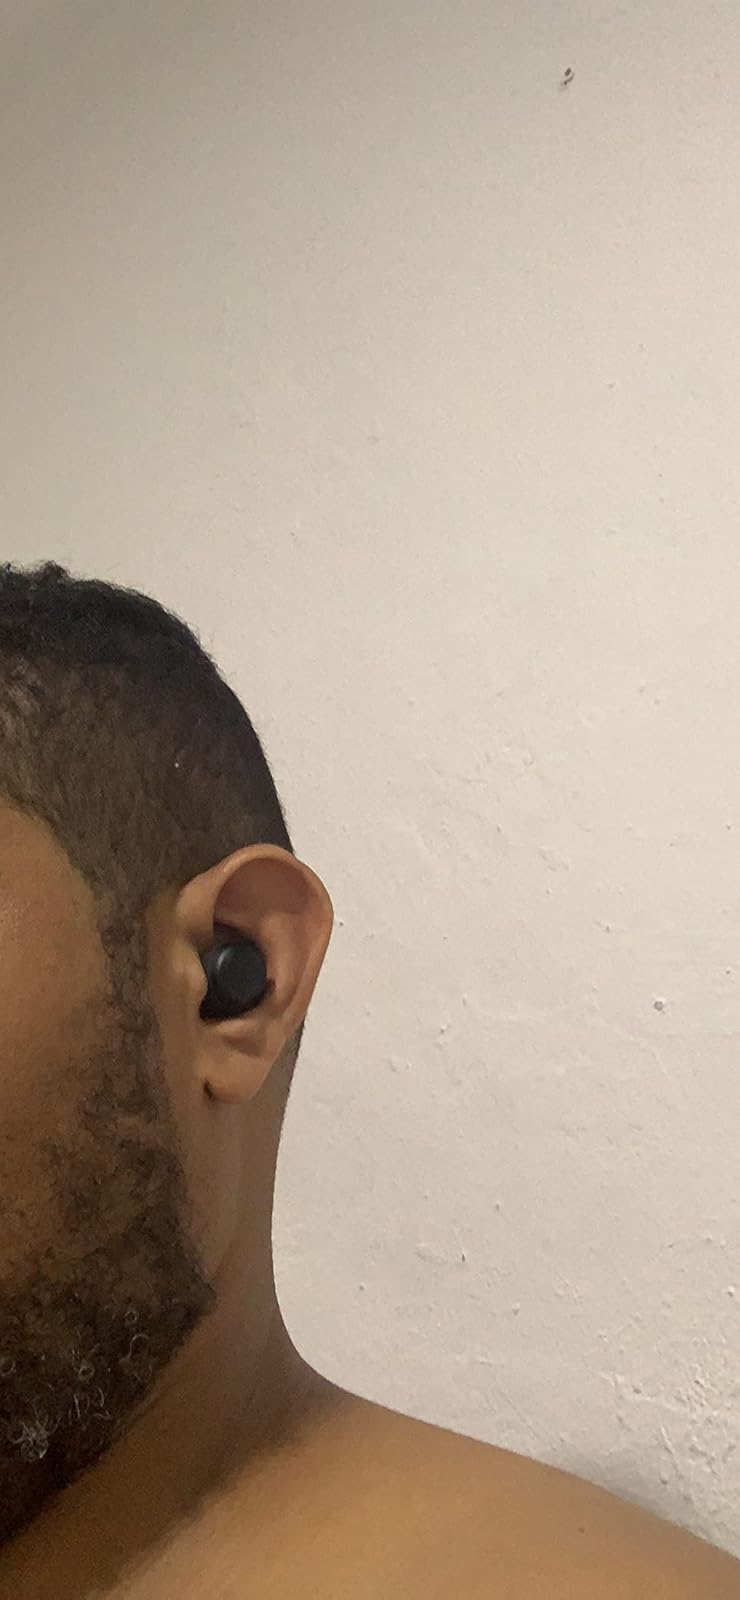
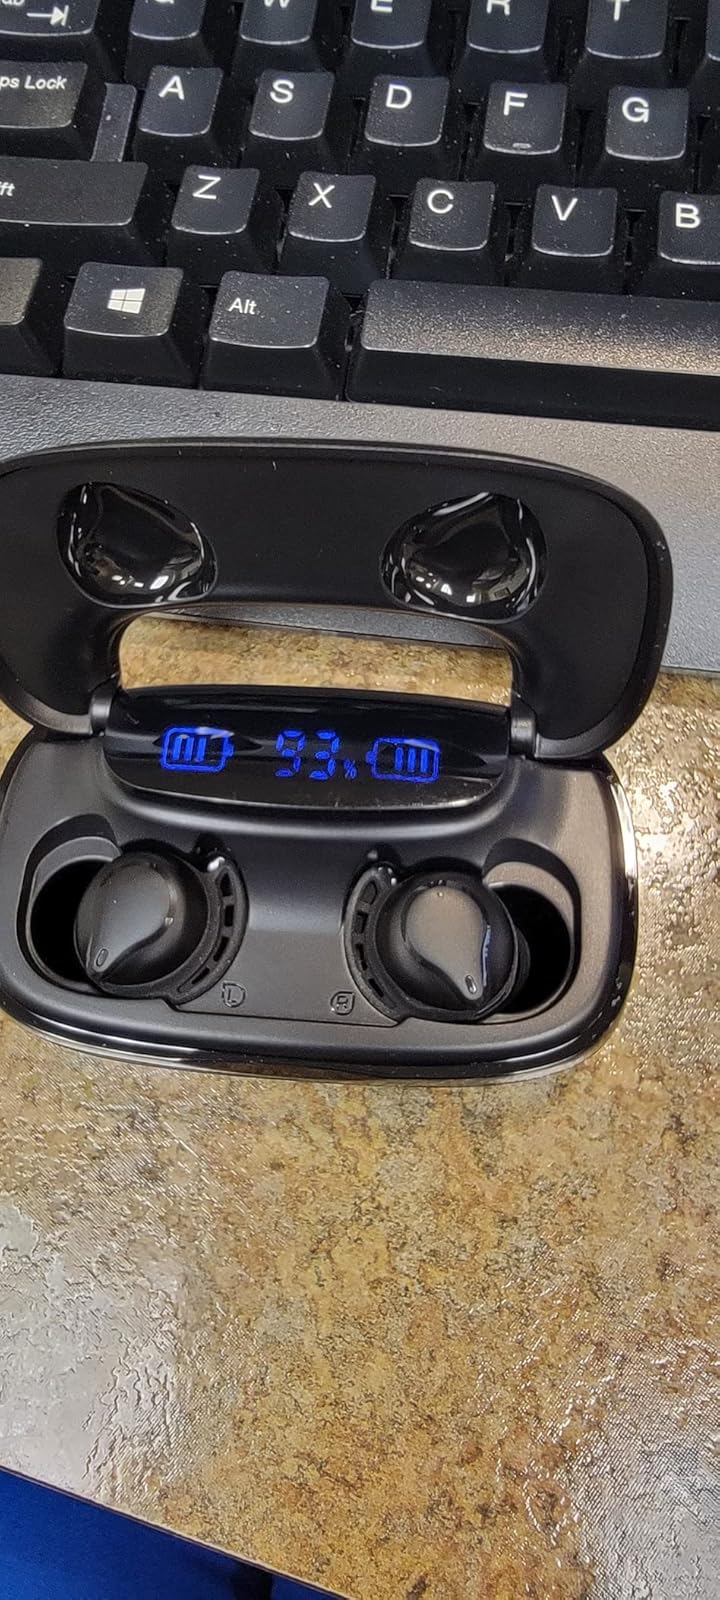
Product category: earbuds
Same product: yes